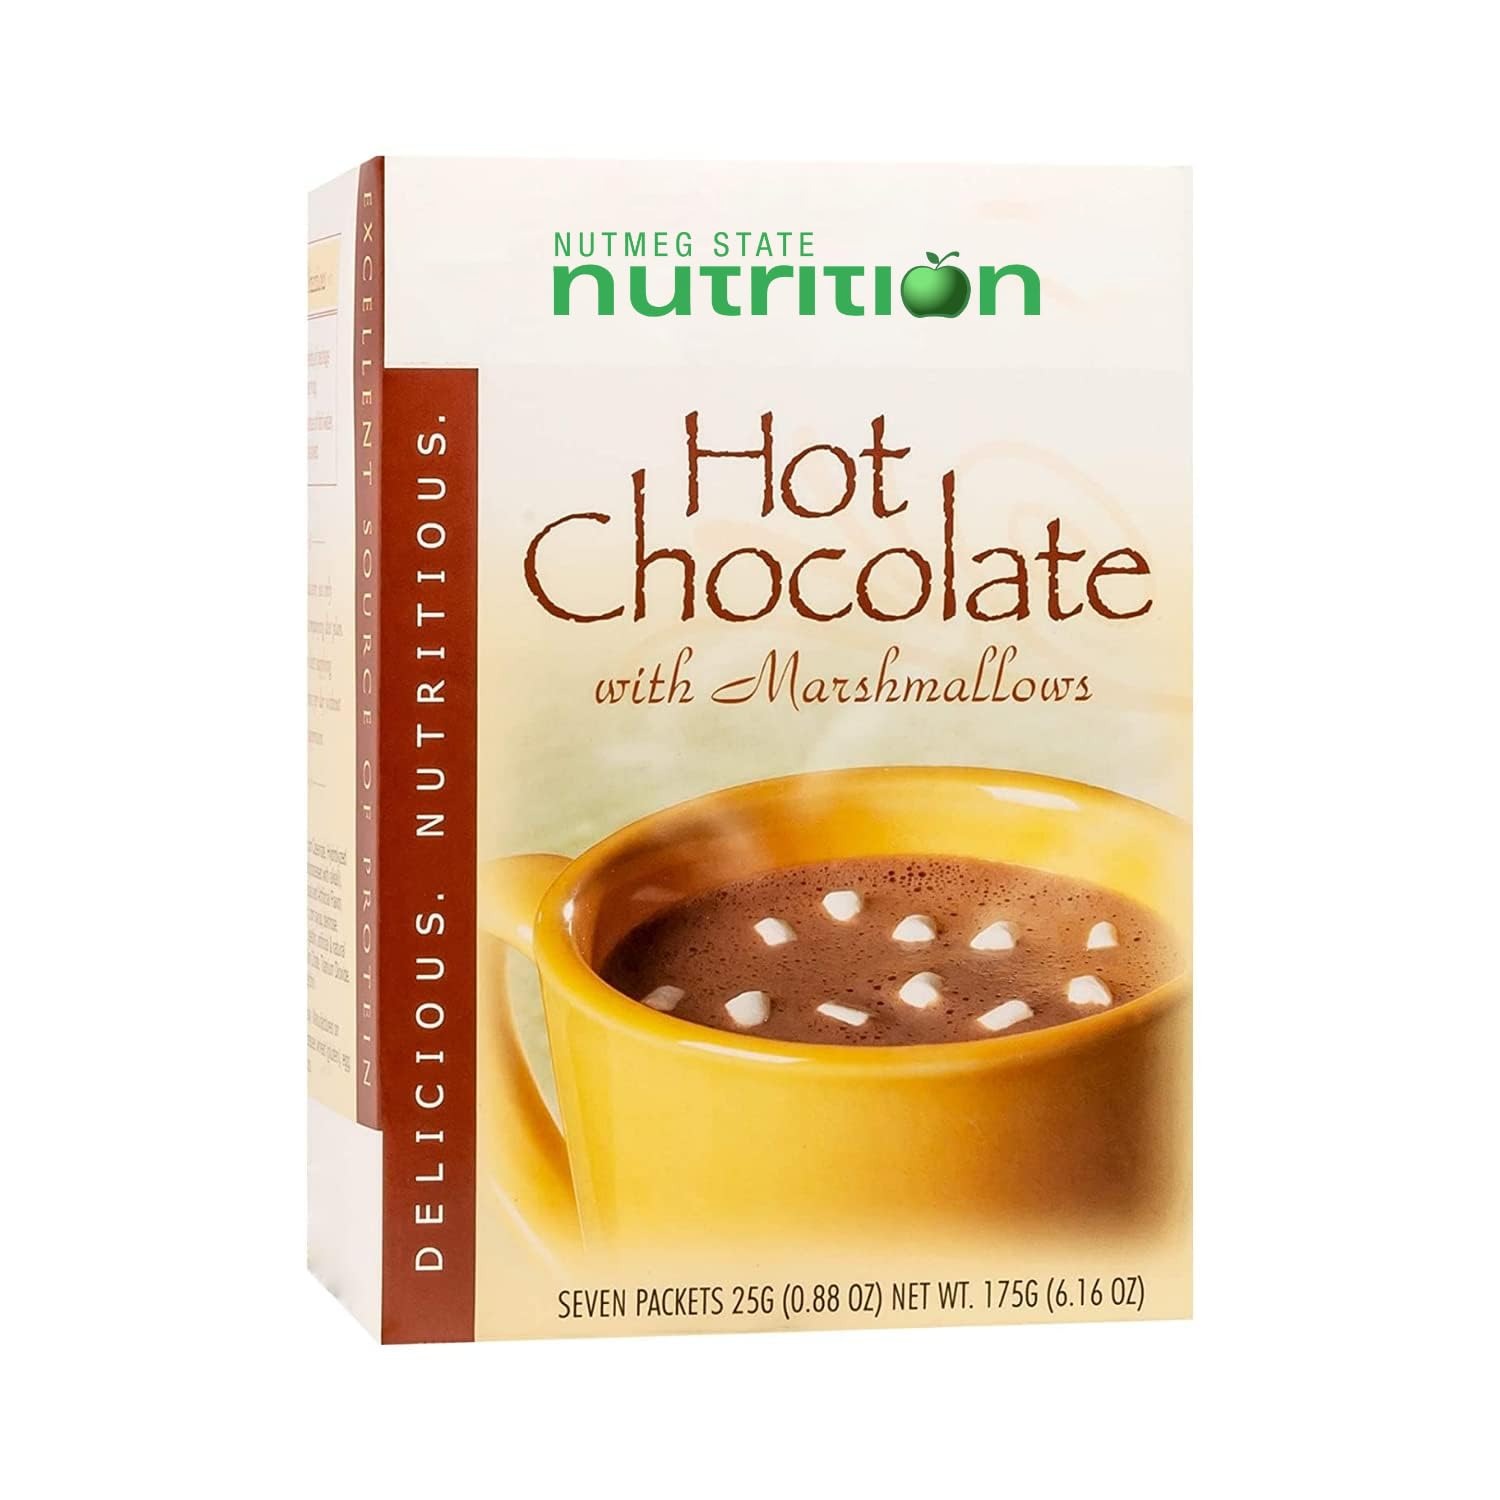
Item Name: Nutmeg State Nutrition HealthyWise - High Protein Hot Cocoa - Instant Low Carb, Low Calorie Hot Chocolate Mix with 15g Protein, 7 Servings Per Pack (Marshmallow)
Bullet Point 1: ⭕ CREAMY HOT CHOCOLATE: Great tasting sweet flavor in a smooth mix, dissolves easily with hot water or low fat milk.
Bullet Point 2: ⭕ PROTEIN PACKED: Each packet is loaded with 15g of protein per serving, one cup of hot cocoa will satisfy a sweet craving and curb any hunger cravings that you may have!
Bullet Point 3: ⭕ 7 READY TO MIX PORTIONS PER BOX: At only 80 calories per serving, Healthywise Hot Chocolate Mix are perfectly portioned to enjoy at any time of the day.
Bullet Point 4: ⭕ HEALTHYWISE WEIGHT LOSS NUTRITION: Create your own diet plan with our delicious range of drinks, shakes, breakfasts, entrees, supplements, soups and more.
Bullet Point 5: ⭕ TRUSTED BRAND: Healthywise is committed to bringing you highly nutritional weight loss products that are supported by hospitals, physicians and weight loss clinics all over the country. Crush your health goals today!
Product Description: Not all hot chocolate mixtures are made equal. Finding one that doesn’t taste bitter can be hard. Others don’t dissolve well; giving you a cup of hot water full of powdered chocolate clumps. Others have a gross sweetener flavor because they use aspartame. That is where Healthwise has your back! Our hot chocolate has a rich flavor that will make your taste buds go crazy! We’ve formulated it to dissolve easily so you get the full taste of hot chocolate with no clumps. Our hot cocoa is also 100% aspartame-free, so there’s no chemical taste. It all comes together to deliver a steaming, guilt-free cup of delicious, hot chocolate.
Value: 6.16
Unit: Ounce

Price: 14.89